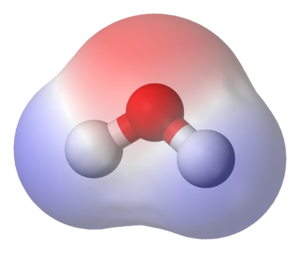
En hydrologie, l’eau liée est une couche extrêmement fine d'eau qui entoure les surfaces minérales. En biologie, l’eau liée est intégrée aux structures moléculaires intra et intercellulaires, par opposition à l'eau libre ou eau circulante.
En chimie, la polarité est la façon dont les charges électriques négatives et positives sont réparties dans une molécule ou une liaison chimique. La polarité est due à la différence d'électronégativité entre les éléments chimiques qui la composent, aux différences de charge qu'elle induit, et à leur répartition dans l'espace. La molécule ou la liaison est ainsi considérée comme un dipôle électrostatique : plus les charges sont réparties de façon asymétrique, plus elle est polaire, et inversement. Si les charges sont réparties de façon totalement symétrique, elle sera apolaire, c'est-à-dire qu'elle n'a pas de polarité électrique et n'est donc pas un dipôle électrostatique.